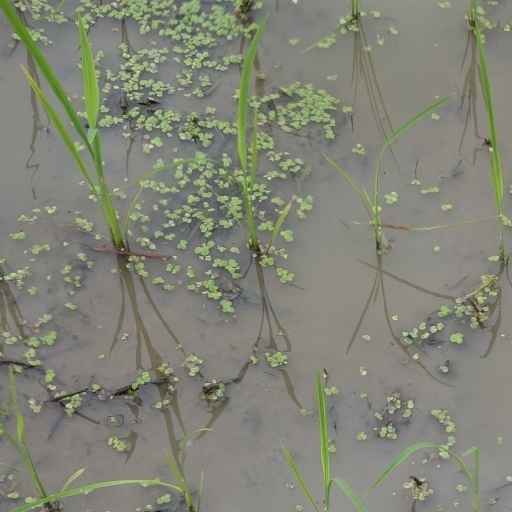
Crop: rice